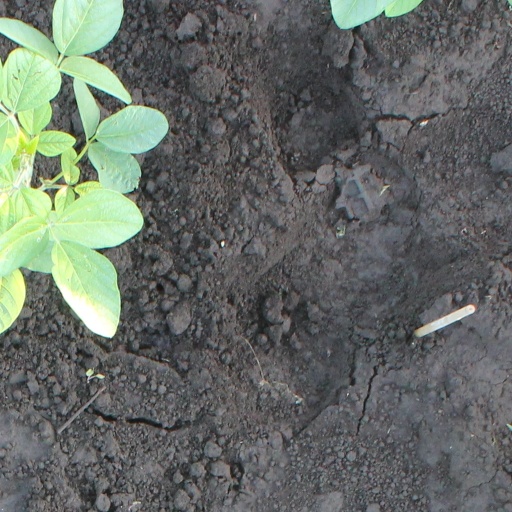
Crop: soybean